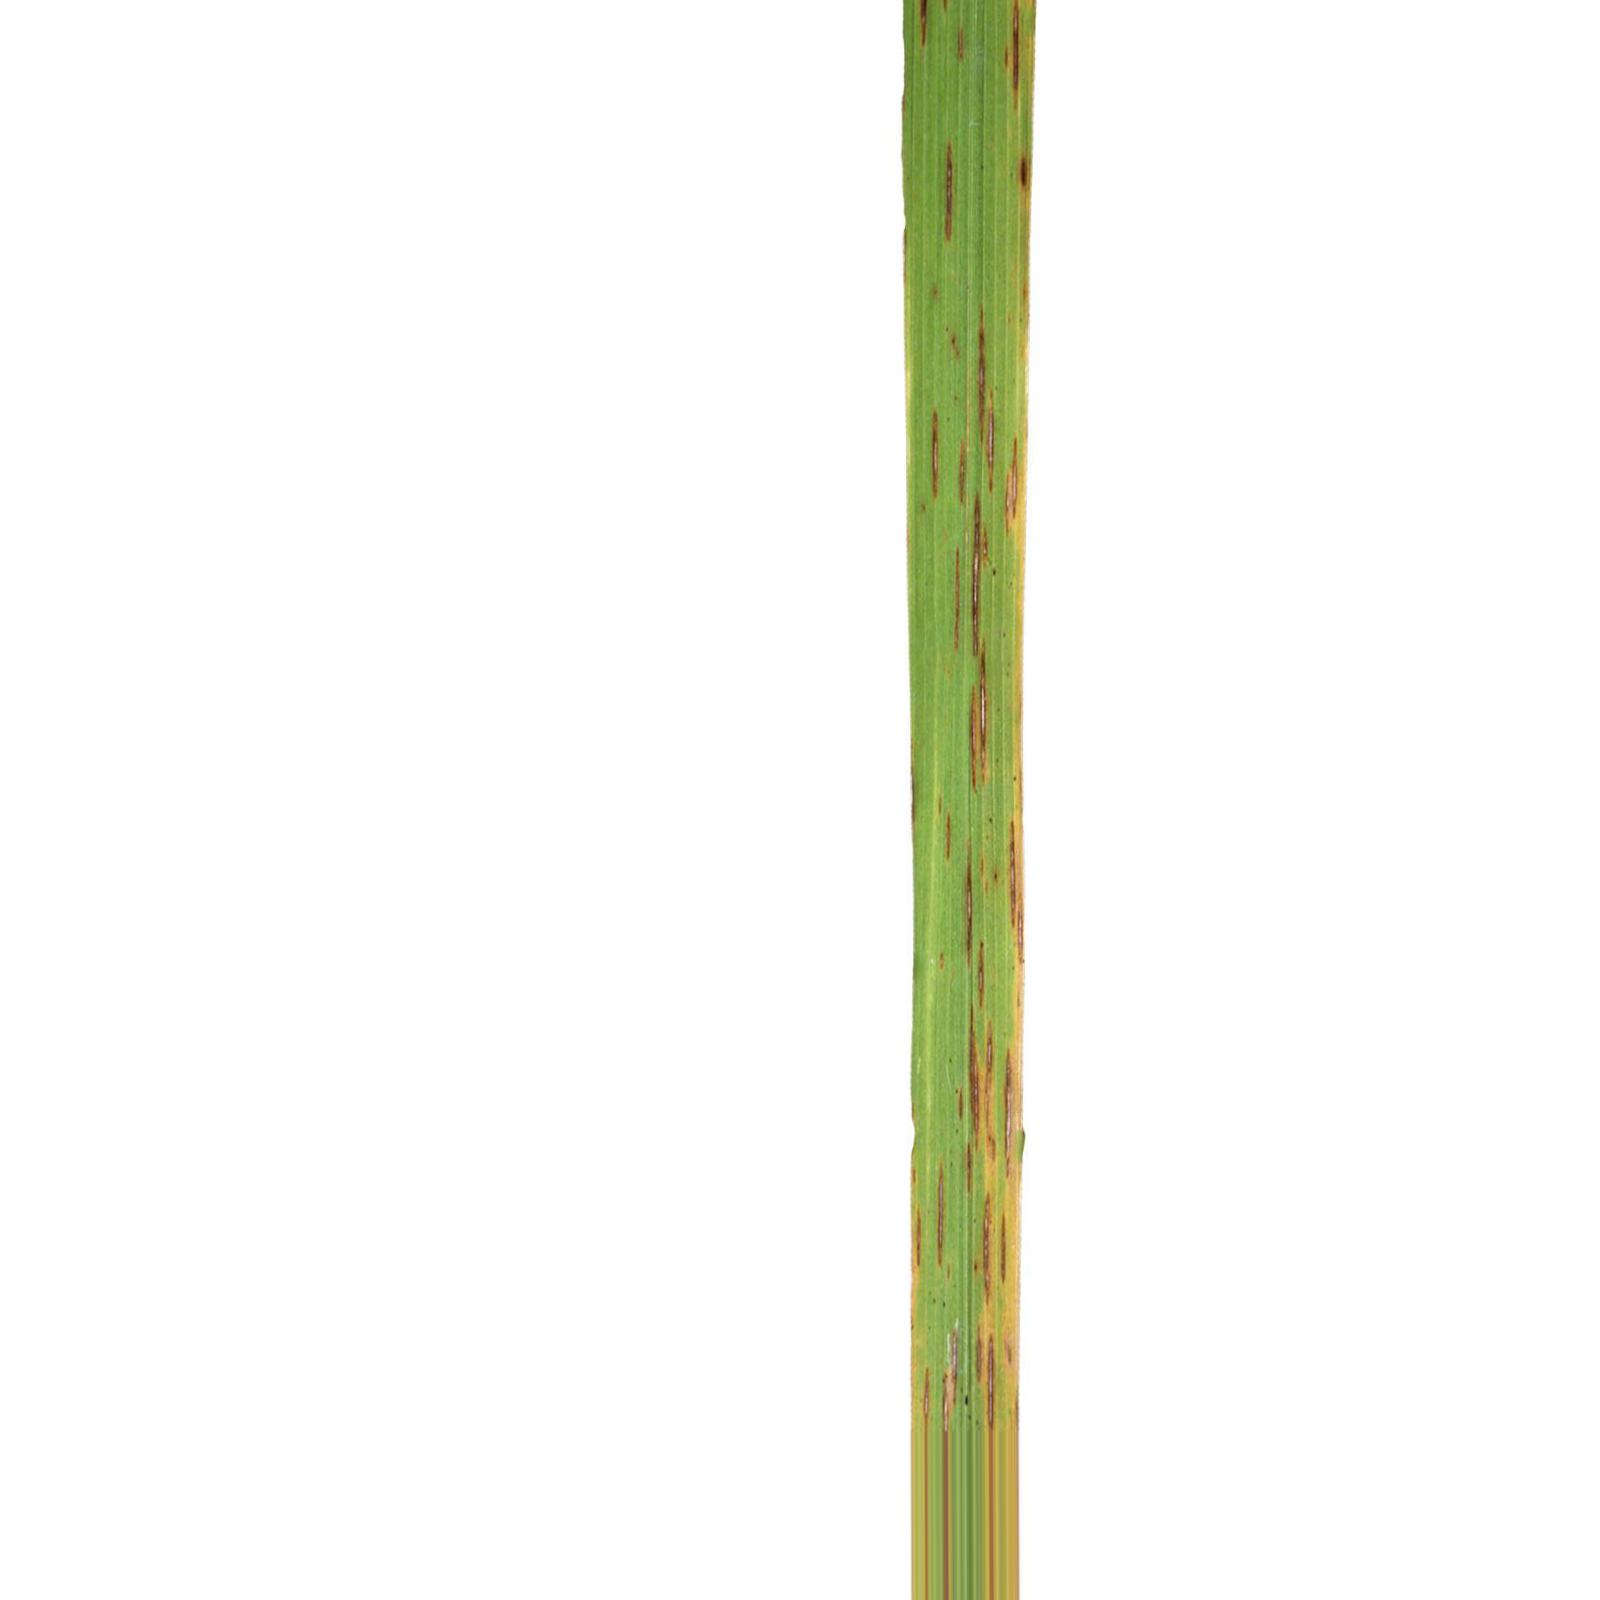
Nhãn: Bệnh Gạch Nâu ( Narrow Brown Spot )